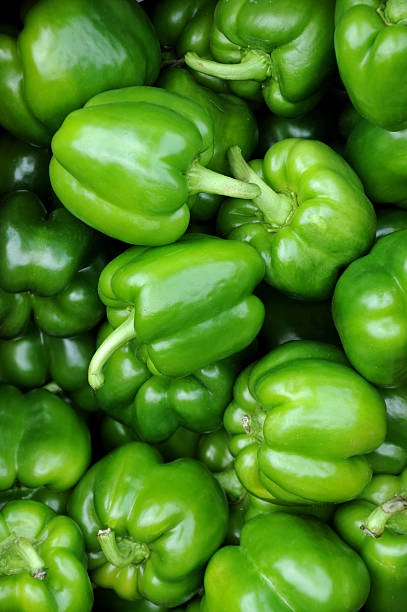
Label: capsicum